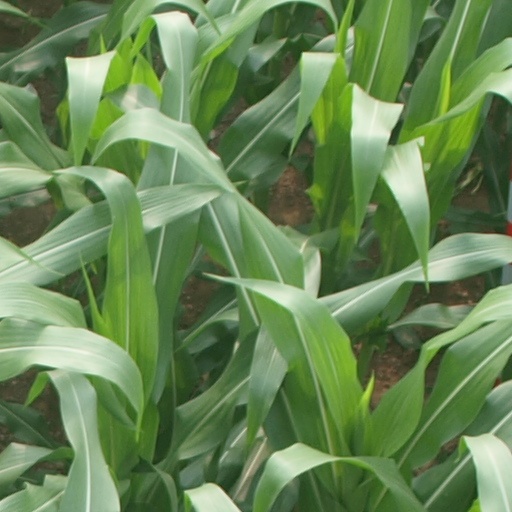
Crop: maize; corn